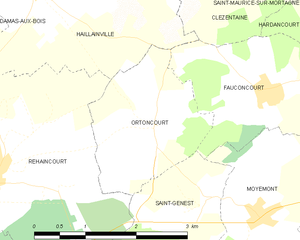
Carte des communes françaises Ortoncourt
Ortoncourt est une commune française située dans le département des Vosges en région Grand Est.